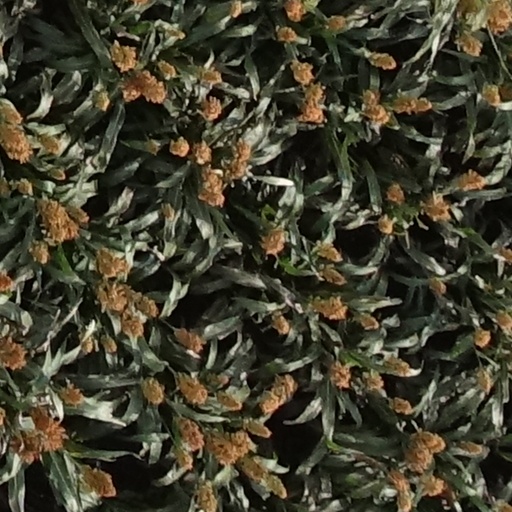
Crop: sorghum